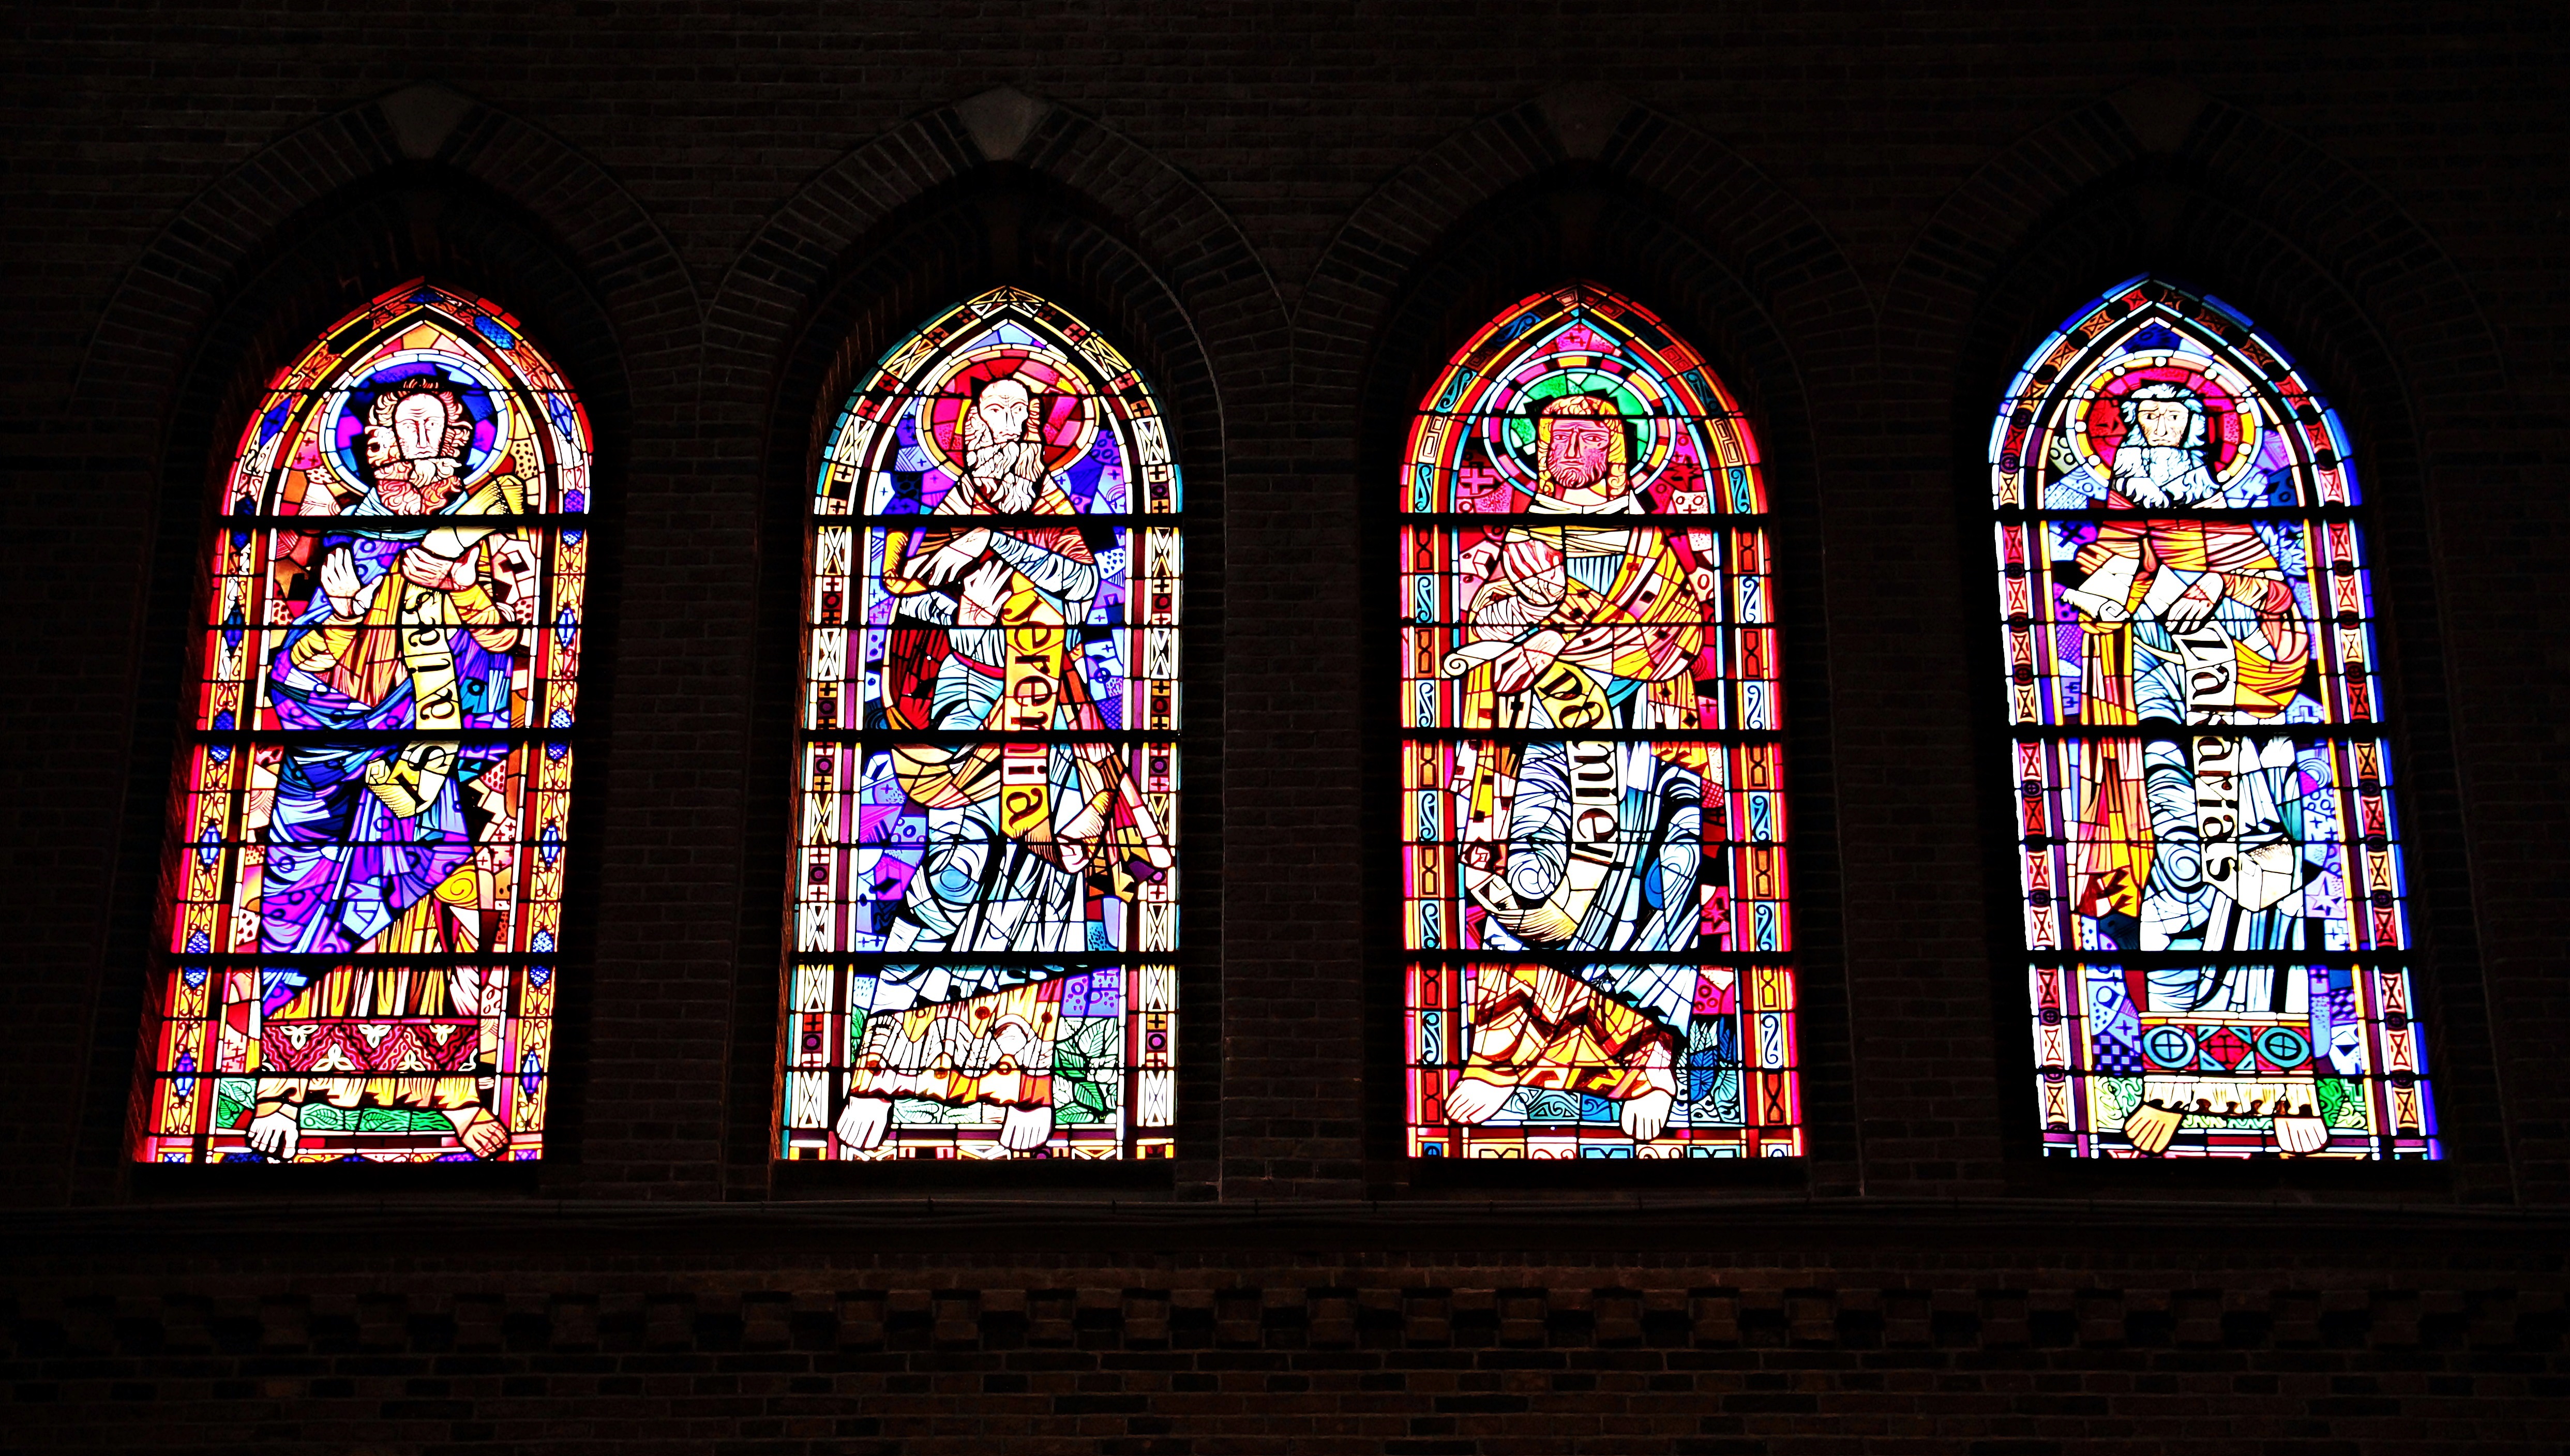
light, window, glass, color, religion, church, colorful, material, stained glass, faith, symmetry, old window, stained glass window, house of worship, church window, glass window, window glass, eindhoven, shine through, glass art, colorful glass, color glazing, st catharina